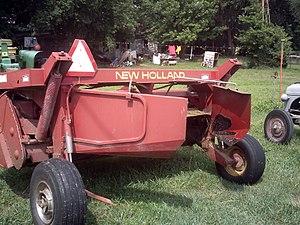
Un andaineur, râteau-andaineur ou une andaineuse, est une machine agricole qui sert à mettre en andain, à andainer, le foin, l'herbe à ensilage, les fanes, ou des débris végétaux la paille. L'utilisation de cette machine remonte à l'époque des débuts de la mécanisation agricole pendant la seconde révolution industrielle. L'andaineur était alors tracté par les animaux de trait. Aujourd'hui il est généralement entraîné par un tracteur agricole. La mise en andains s'appelle l'andainage.